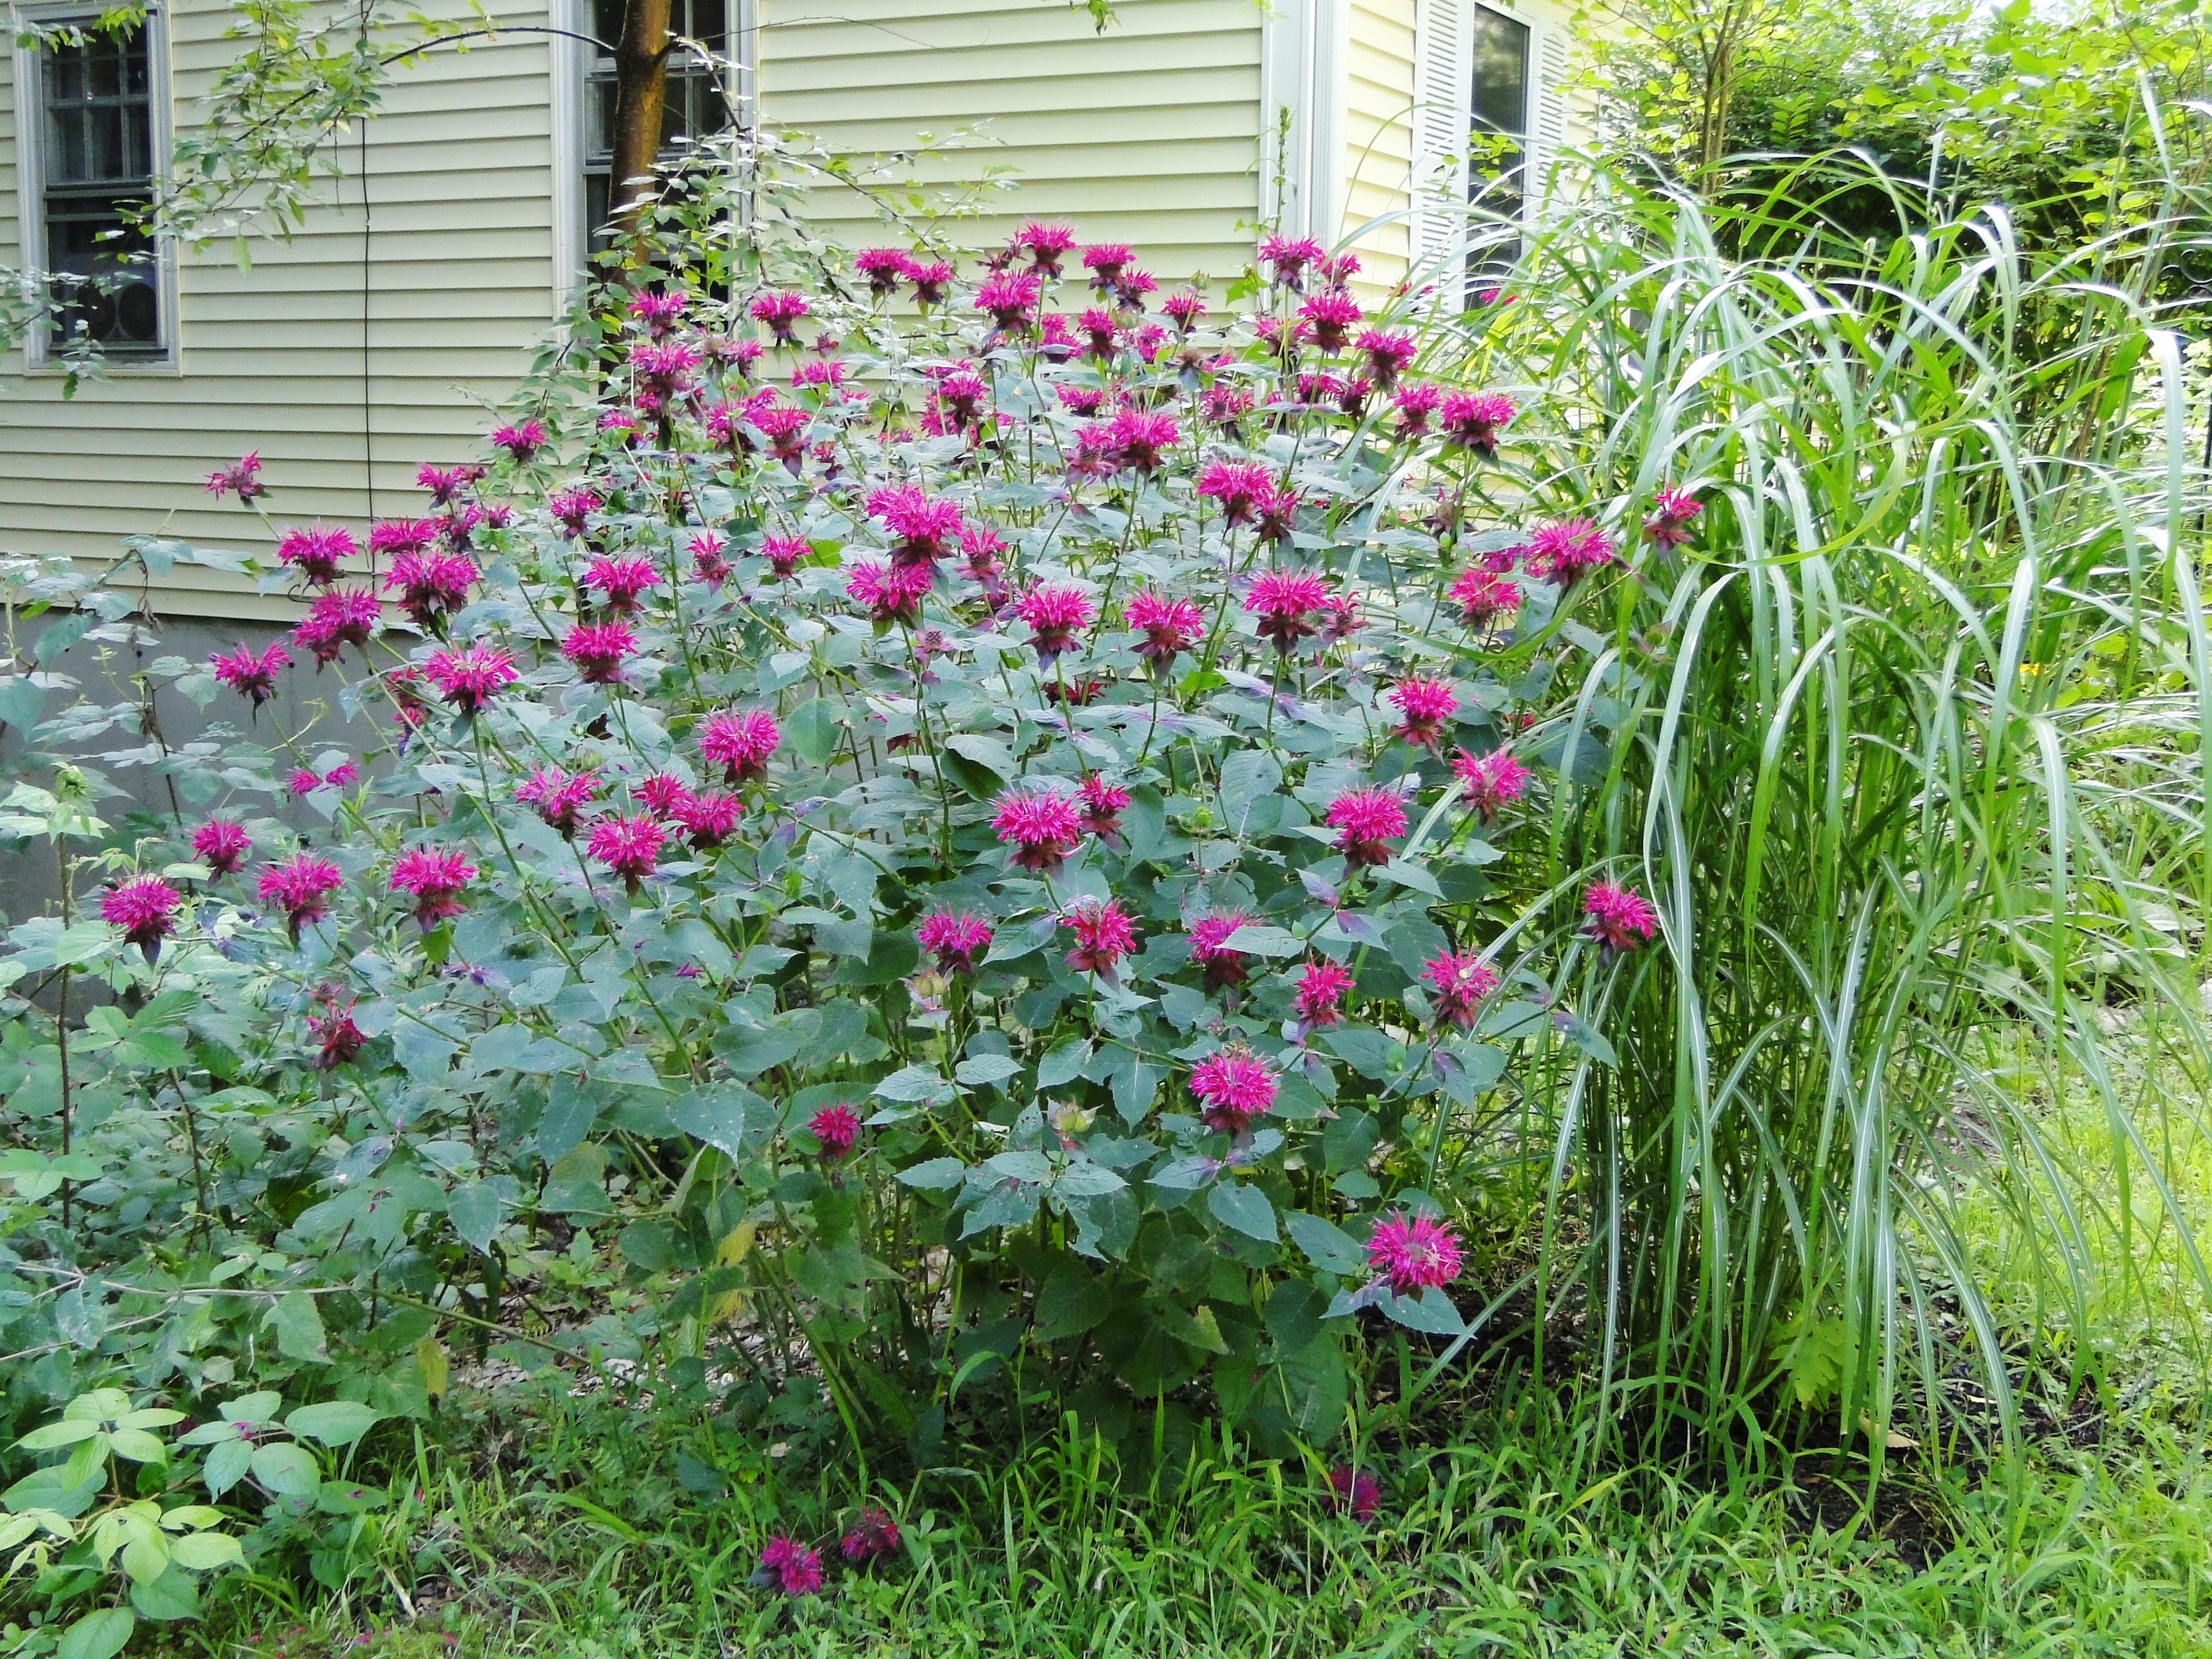
plant, lawn, meadow, flower, purple, summer, floral, herb, backyard, botany, blooming, garden, flora, perennial, botanical, flowers, shrub, growing, tall, yard, maroon, flowering plant, bee balm, annual plant, monarda, land plant